Azerbaijani wedding traditions

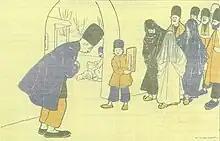
Registration of the marriage at mullah. Molla Nasraddin magazine. "Respect to the new bride". Oscar Schmerling

On the second day of the wedding, dances are held in the groom's house. Holding a “gulesh” (wrestling show) was part of the second day in some villages until now. As far back as the 1970s, this tradition existed in every village of Azerbaijan. Famous wrestlers gathered together to weight their power in the wedding. At the end of the wedding, a caravan is sent to the bride's house (nowadays-a car) to bring the bride to the groom's house (“gelin getirme”). On the way, boys detain the groom and bride and their caravan in order to receive a gift (“xelet”).